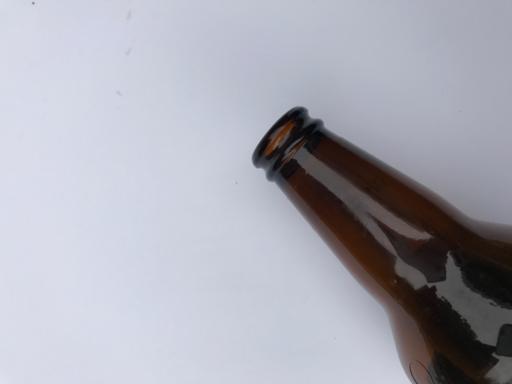
Waste category: glass